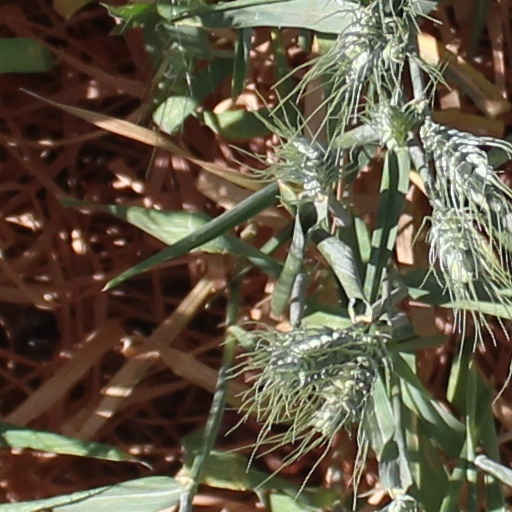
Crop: wheat